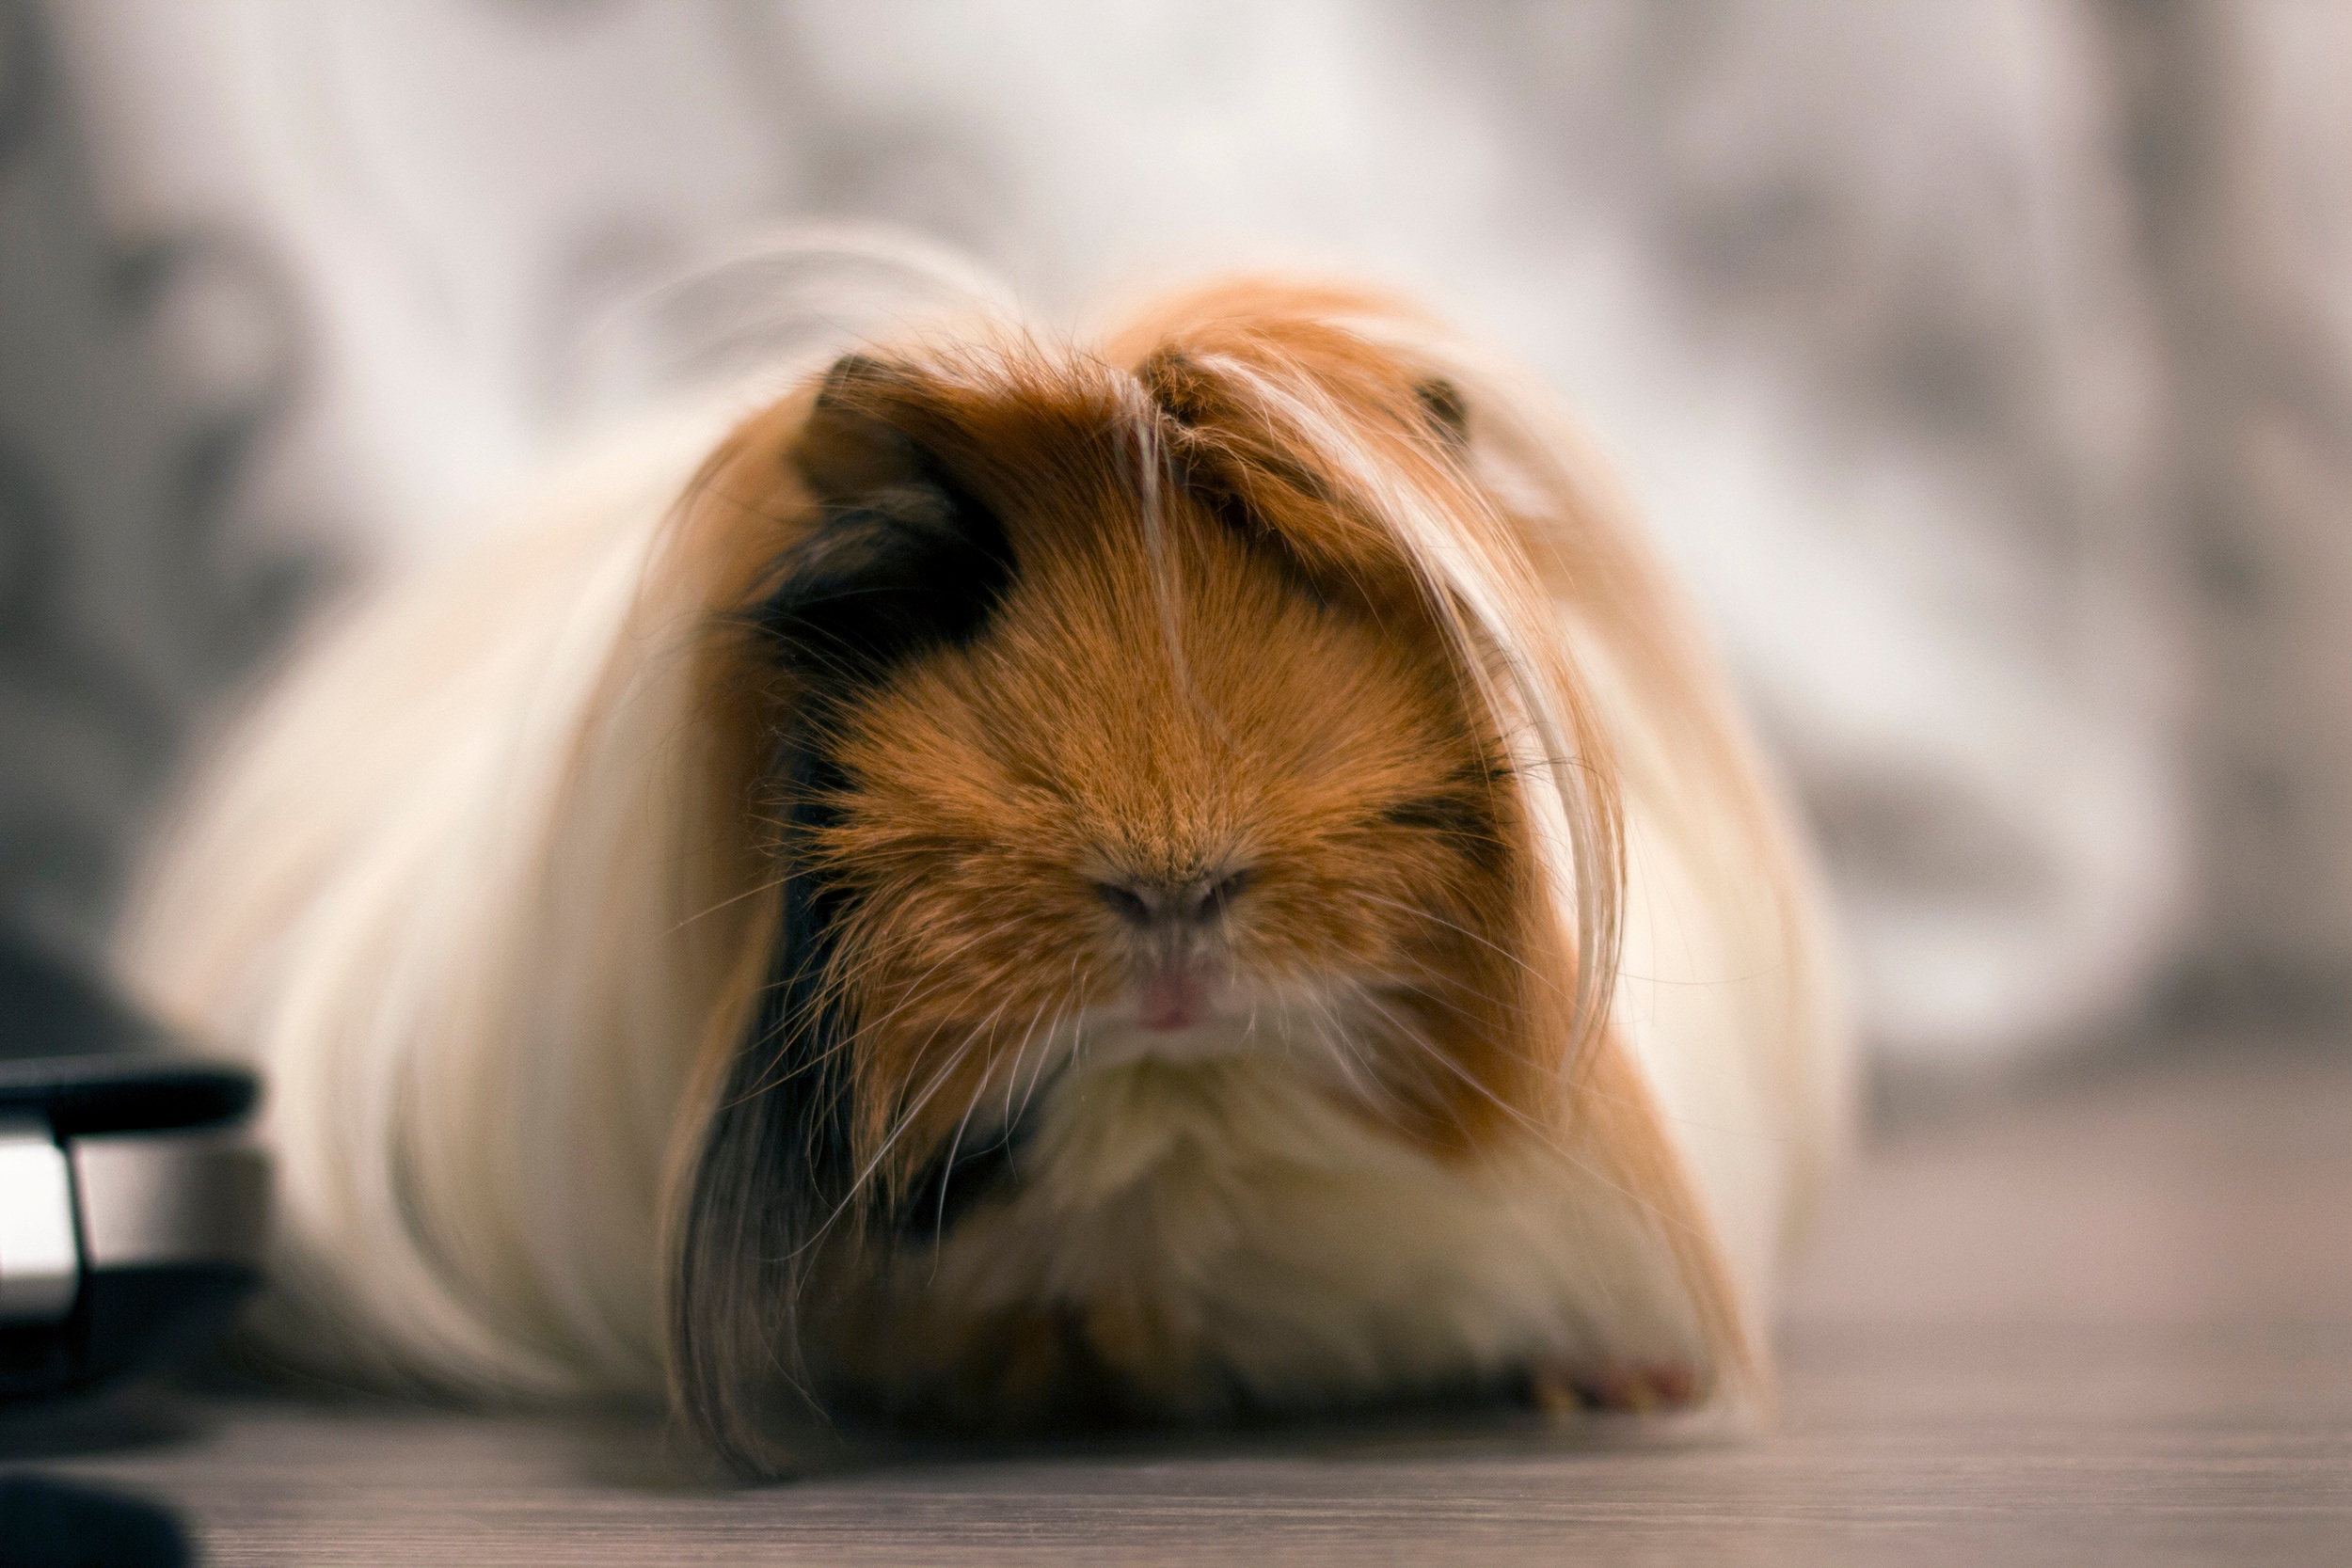
puppy, dog, mammal, guinea pig, close up, whiskers, skin, vertebrate, lhasa apso, shih tzu, dog like mammal